Grêmio Mangaratibense

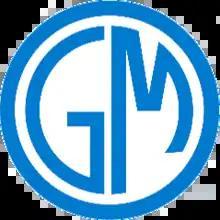

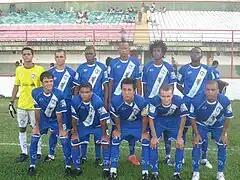
Team photo from the 2010 season

Grêmio Mangaratibense, sometimes known as Mangaratibense, is a Brazilian football club based in Mangaratiba, Rio de Janeiro state.